Steatocranus

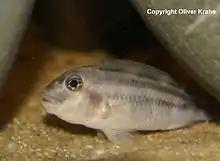
Young male "Steatocranus bleheri"

There are currently eight recognized species in this genus, but "S. irvinei" belongs elsewhere; in 2019 it was proposed to move it to its own genus, "Paragobiocichla".